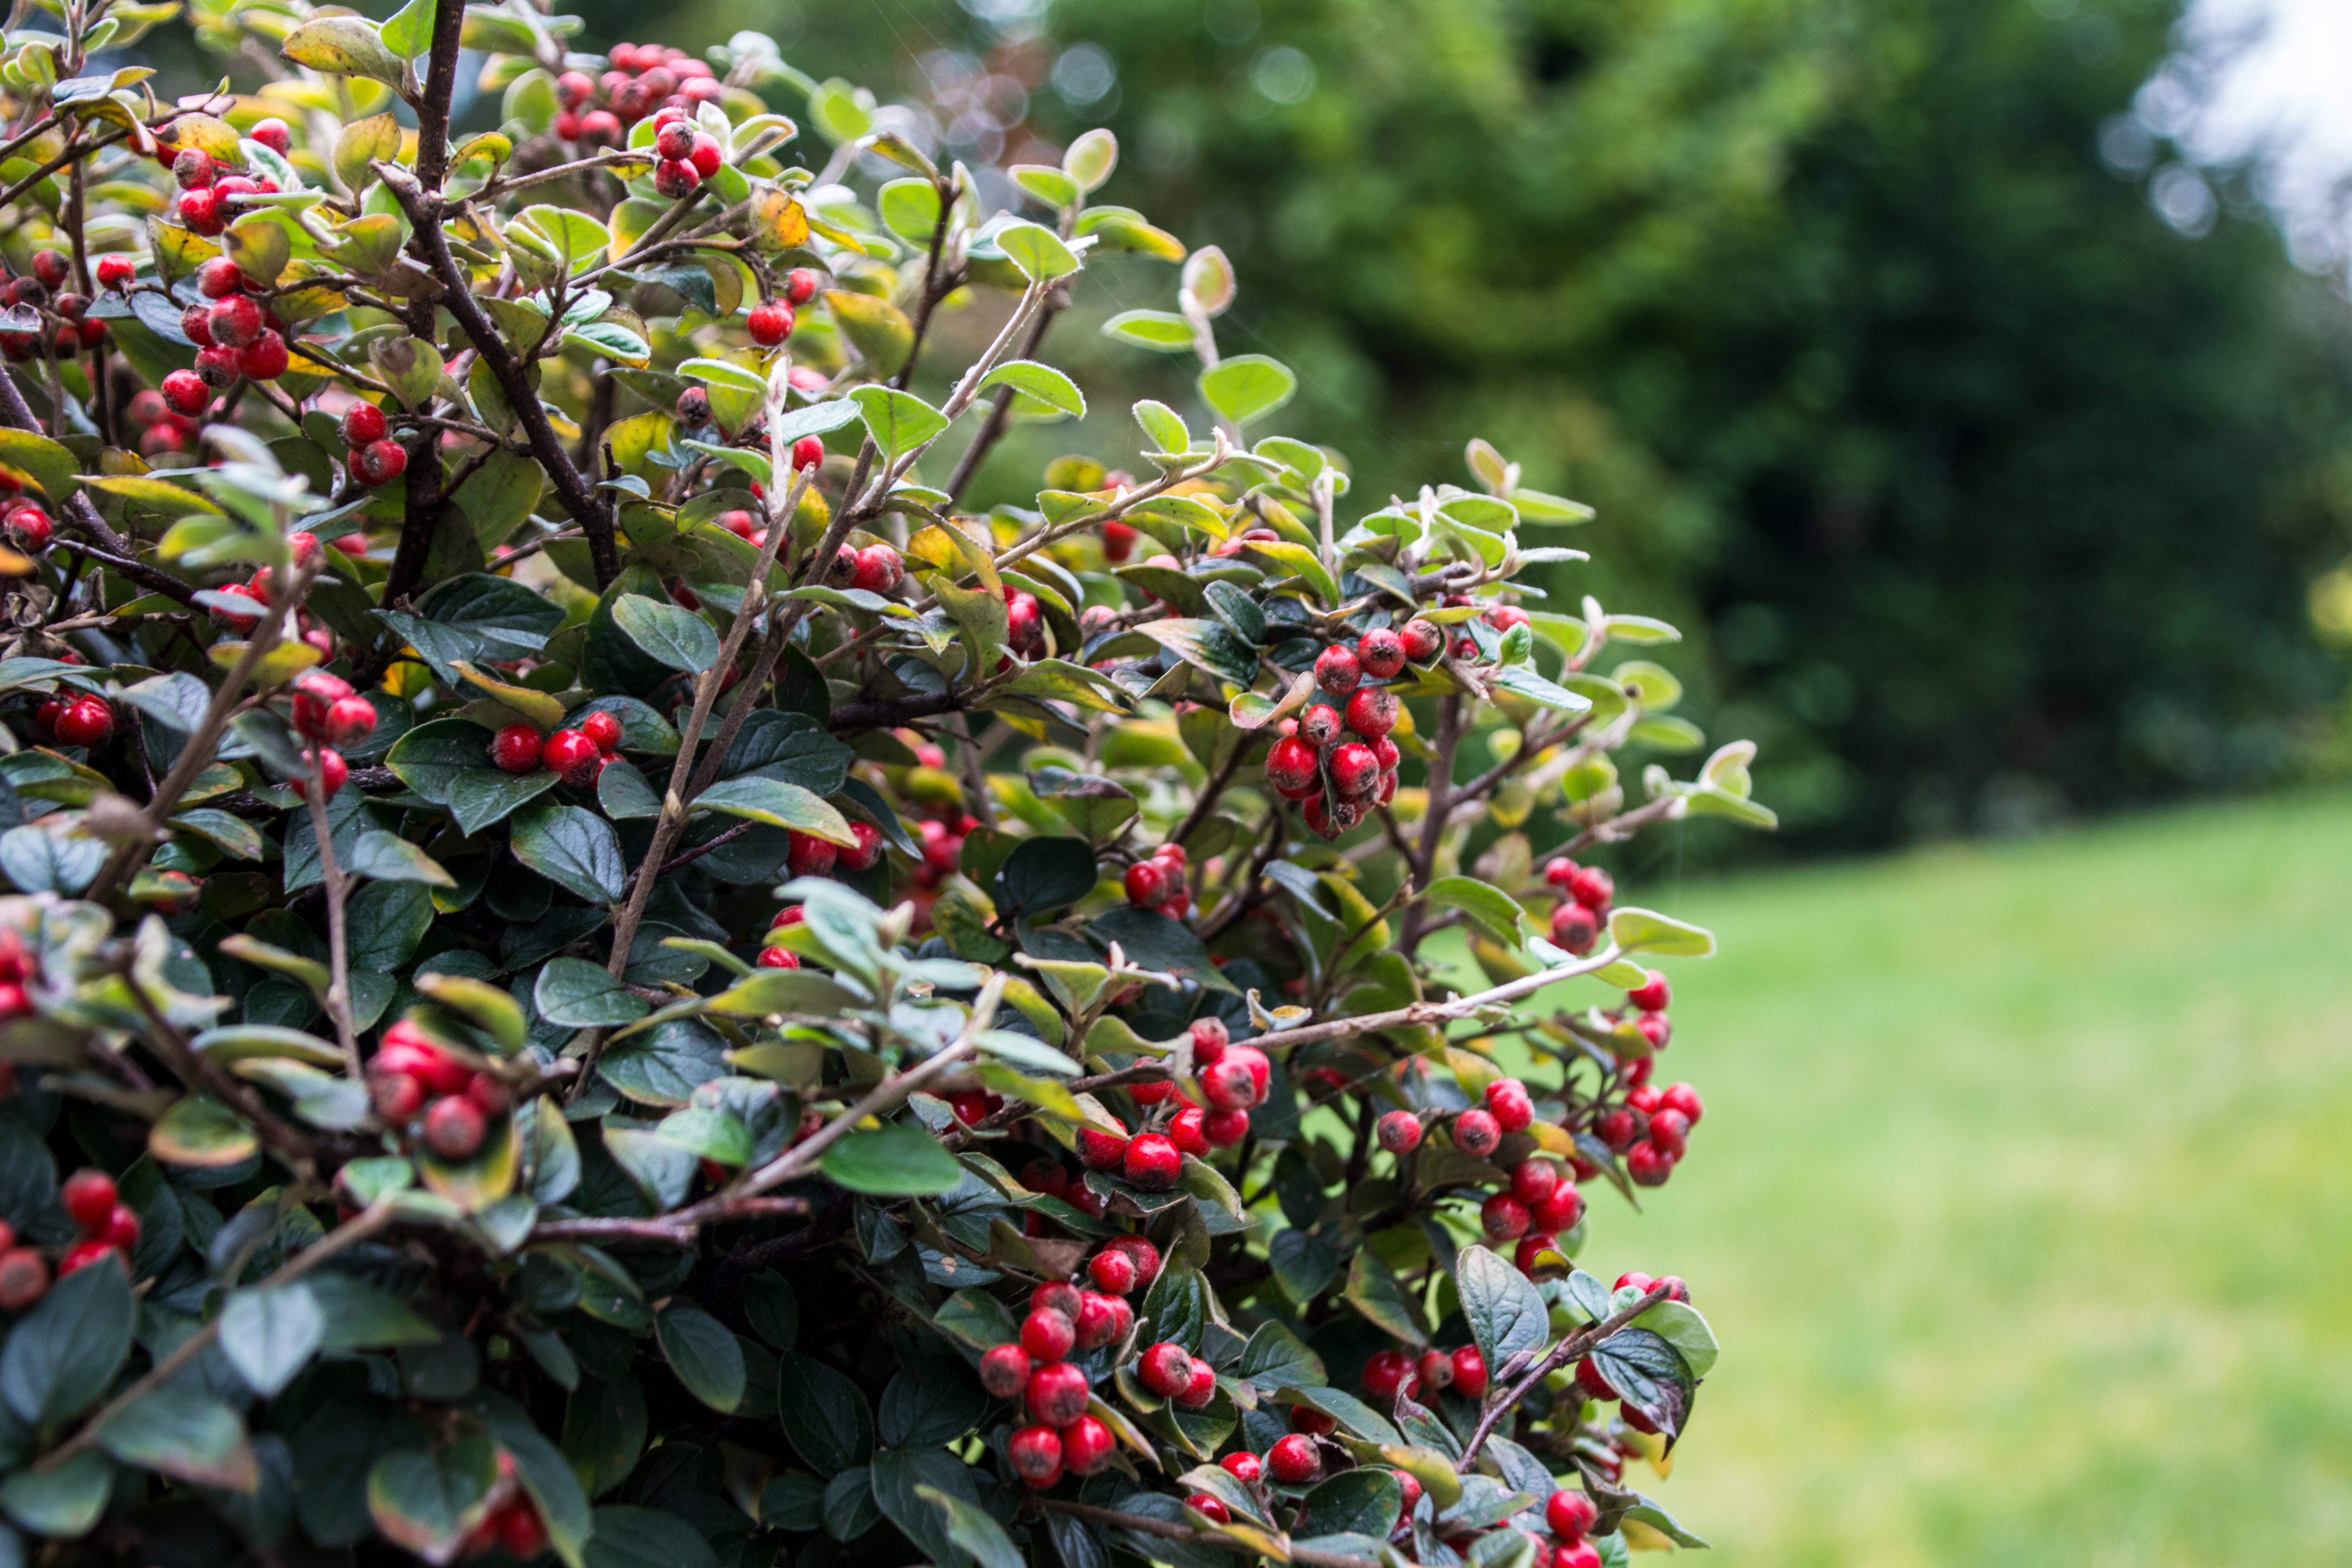
tree, nature, blossom, plant, fruit, berry, leaf, flower, green, red, produce, evergreen, botany, garden, flora, holly, shrub, flowering plant, woody plant, land plant, aquifoliaceae, aquifoliales